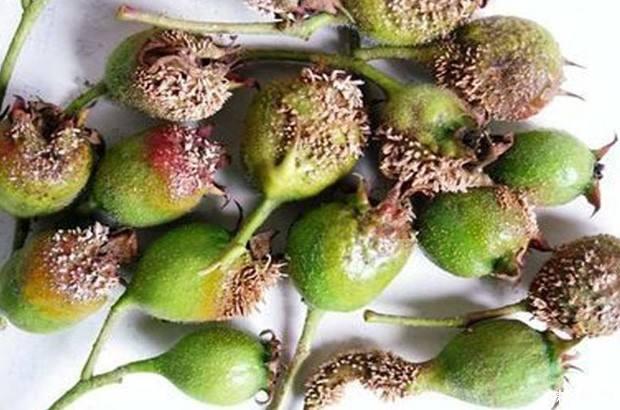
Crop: apple
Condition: rust